Business park

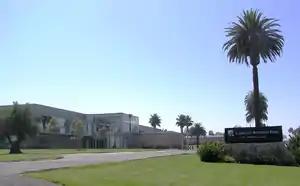
An office park in Santa Barbara County, California, United States

A business park or office park is a designated area of land in which many office buildings are grouped together. These types of developments are often located in suburban areas where land and building costs are more affordable, and are typically situated near major highways, roads, or train stations for easy access.